East Passyunk Crossing, Philadelphia

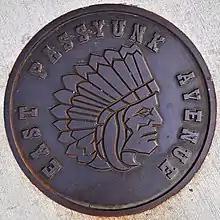
East Passyunk Avenue Sidewalk Medallion

The East Passyunk Avenue Shopping District encompasses over 150 independently owned businesses, including many restaurants, along Passyunk Avenue from 9th to Broad Streets.